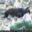
Label: seal